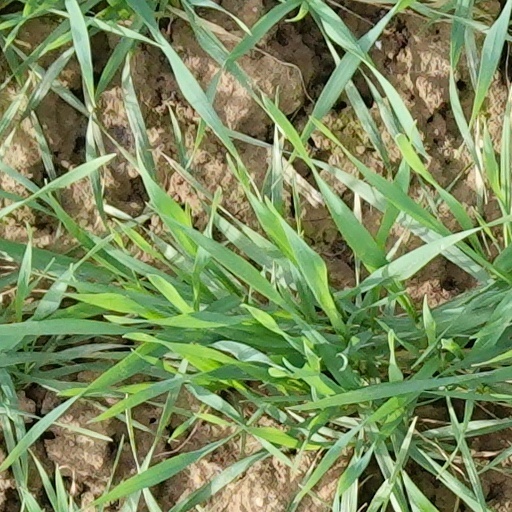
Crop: wheat